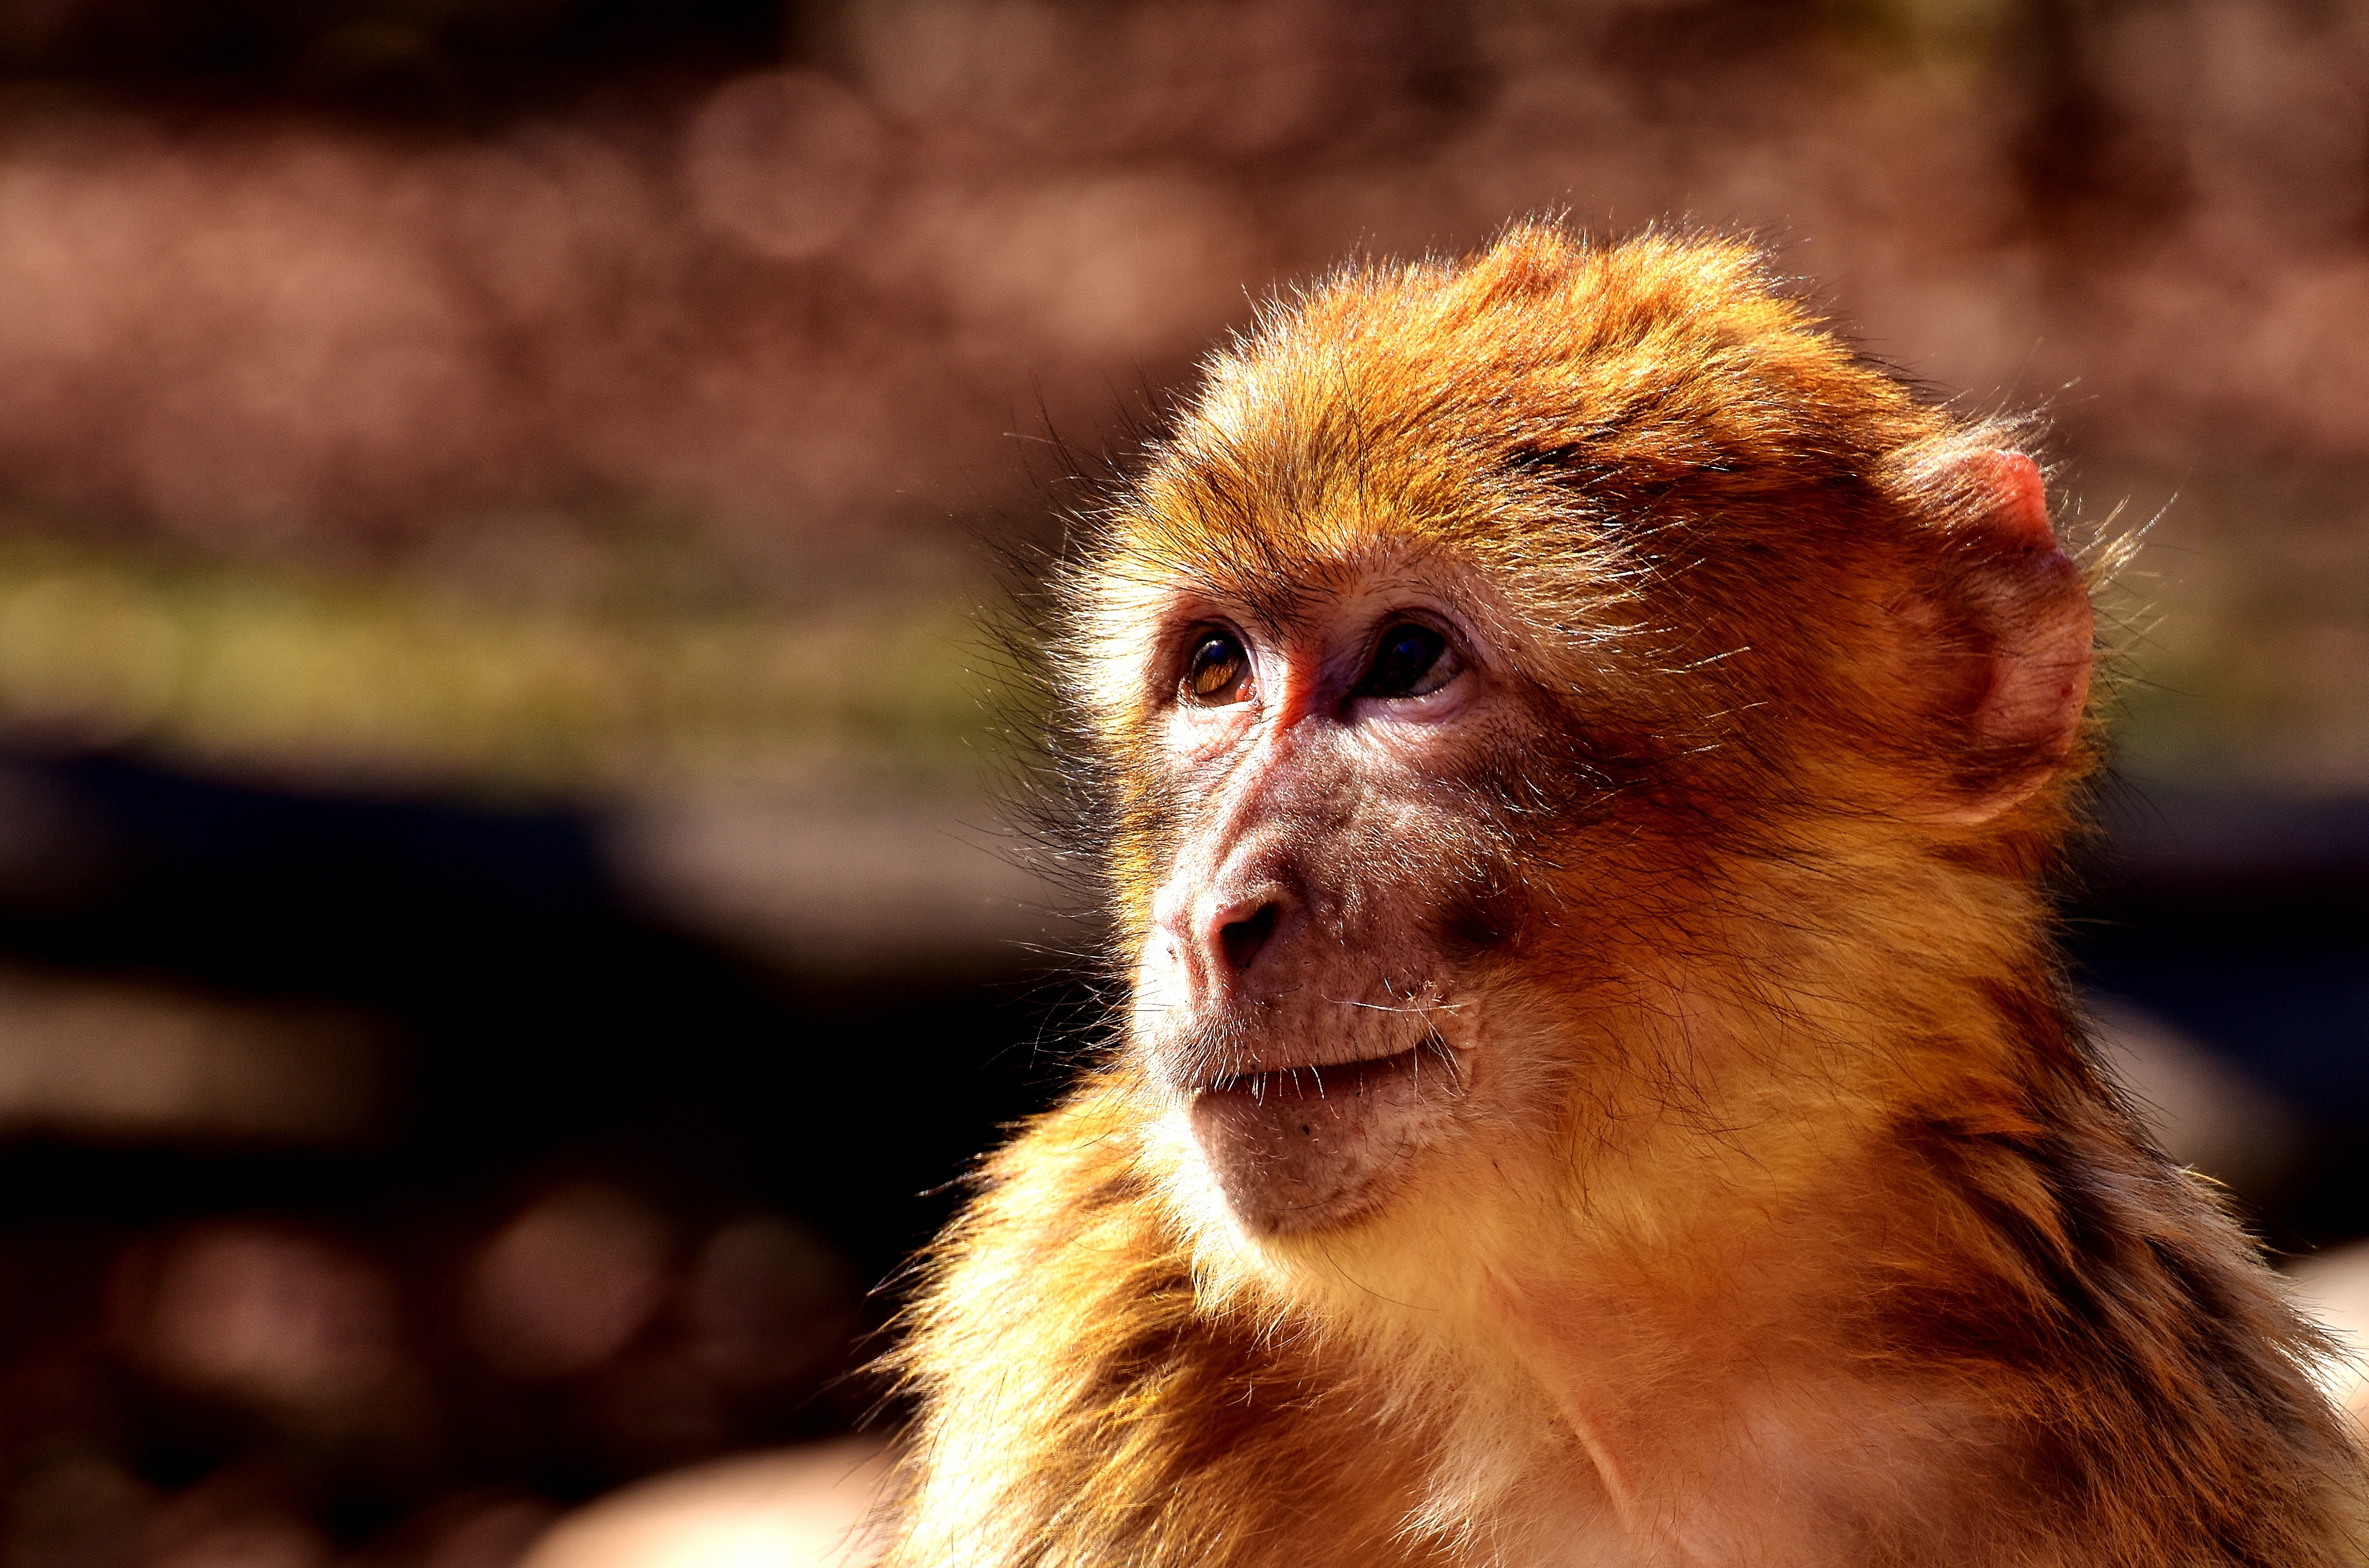
nature, animal, wildlife, zoo, mammal, monkey, fauna, primate, close up, mammals, vertebrate, salem, ffchen, macaque, old world monkey, barbary ape, monkey portrait, monkey mountain, capuchin monkey, new world monkey, tufted capuchin